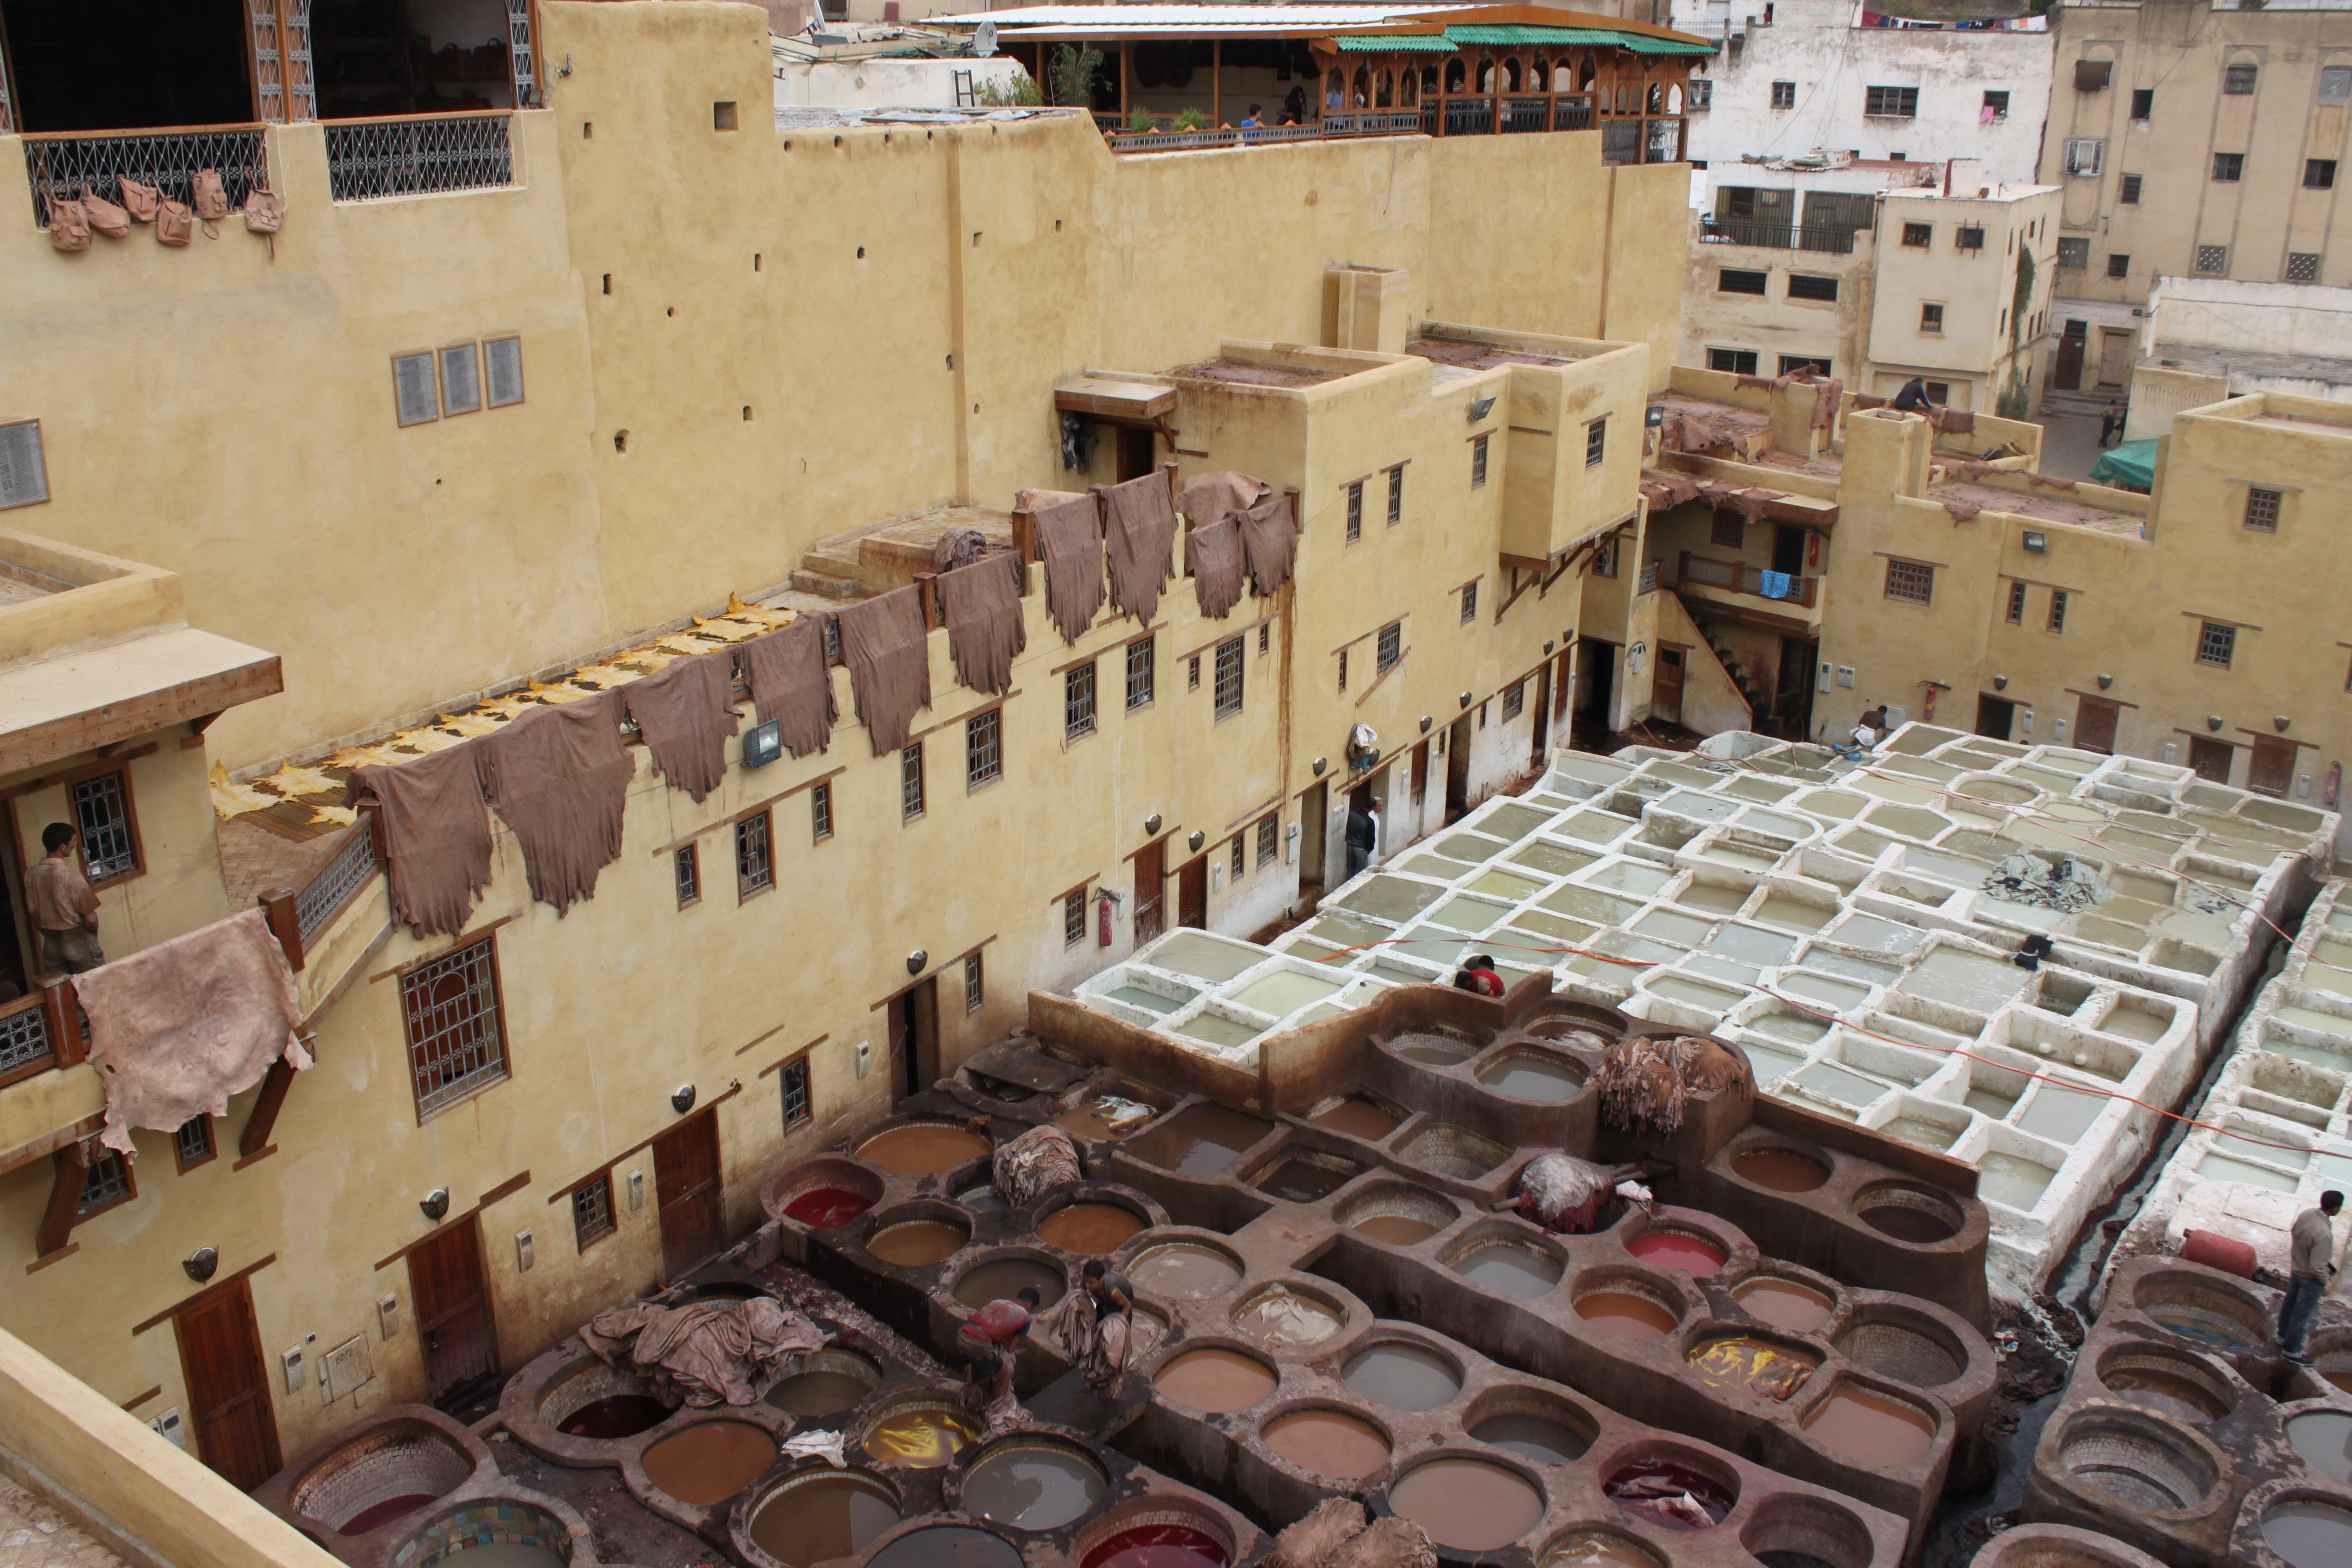
wood, factory, art, morocco, tannery, skins, ancient history